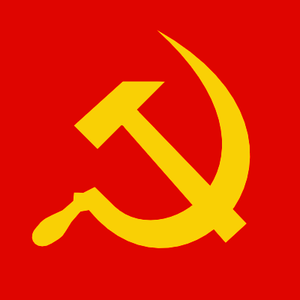
La phase supérieure de la société communiste est caractérisée, dans la théorie marxiste, par une organisation sociale sans classe et sans État, par la propriété collective des moyens de production et un accès gratuit aux biens de consommation, ce qui implique la fin de l'exploitation par le travail. Dans sa Critique du programme de Gotha, Karl Marx décrit cette phase :
La révolution communiste est une révolution prolétarienne souvent, mais pas nécessairement, inspirée par les idées marxistes qui visent à remplacer le capitalisme par le communisme, généralement avec le socialisme comme étape intermédiaire. L'idée que la révolution prolétarienne est nécessaire est une pierre angulaire du marxisme, pour lequel les travailleurs du monde doivent s'unir et se libérer de l'oppression capitaliste. La classe ouvrière prendra alors le pouvoir pour mettre en place une dictature du prolétariat, phase transitoire qui devra aboutir à une société sans classes et à la phase supérieure de la société communiste.
Perun est une divinité slave et un super-héros appartenant à l'univers Marvel de la maison d'édition américaine Marvel Comics. Créé par le scénariste Mark Gruenwald et le dessinateur Kieron Dwyers, le personnage de fiction apparaît pour la première fois dans le comic book Captain America #352 d'avril 1989. Ce comic book est inédit en France, sa première apparition française est dans Strange nᵒ 267 de mars 1992. Inspiré de Péroun, en russe : Перун, dans la mythologie slave, cette divinité est un équivalent russe du dieu du tonnerre et super-héros américain Thor.